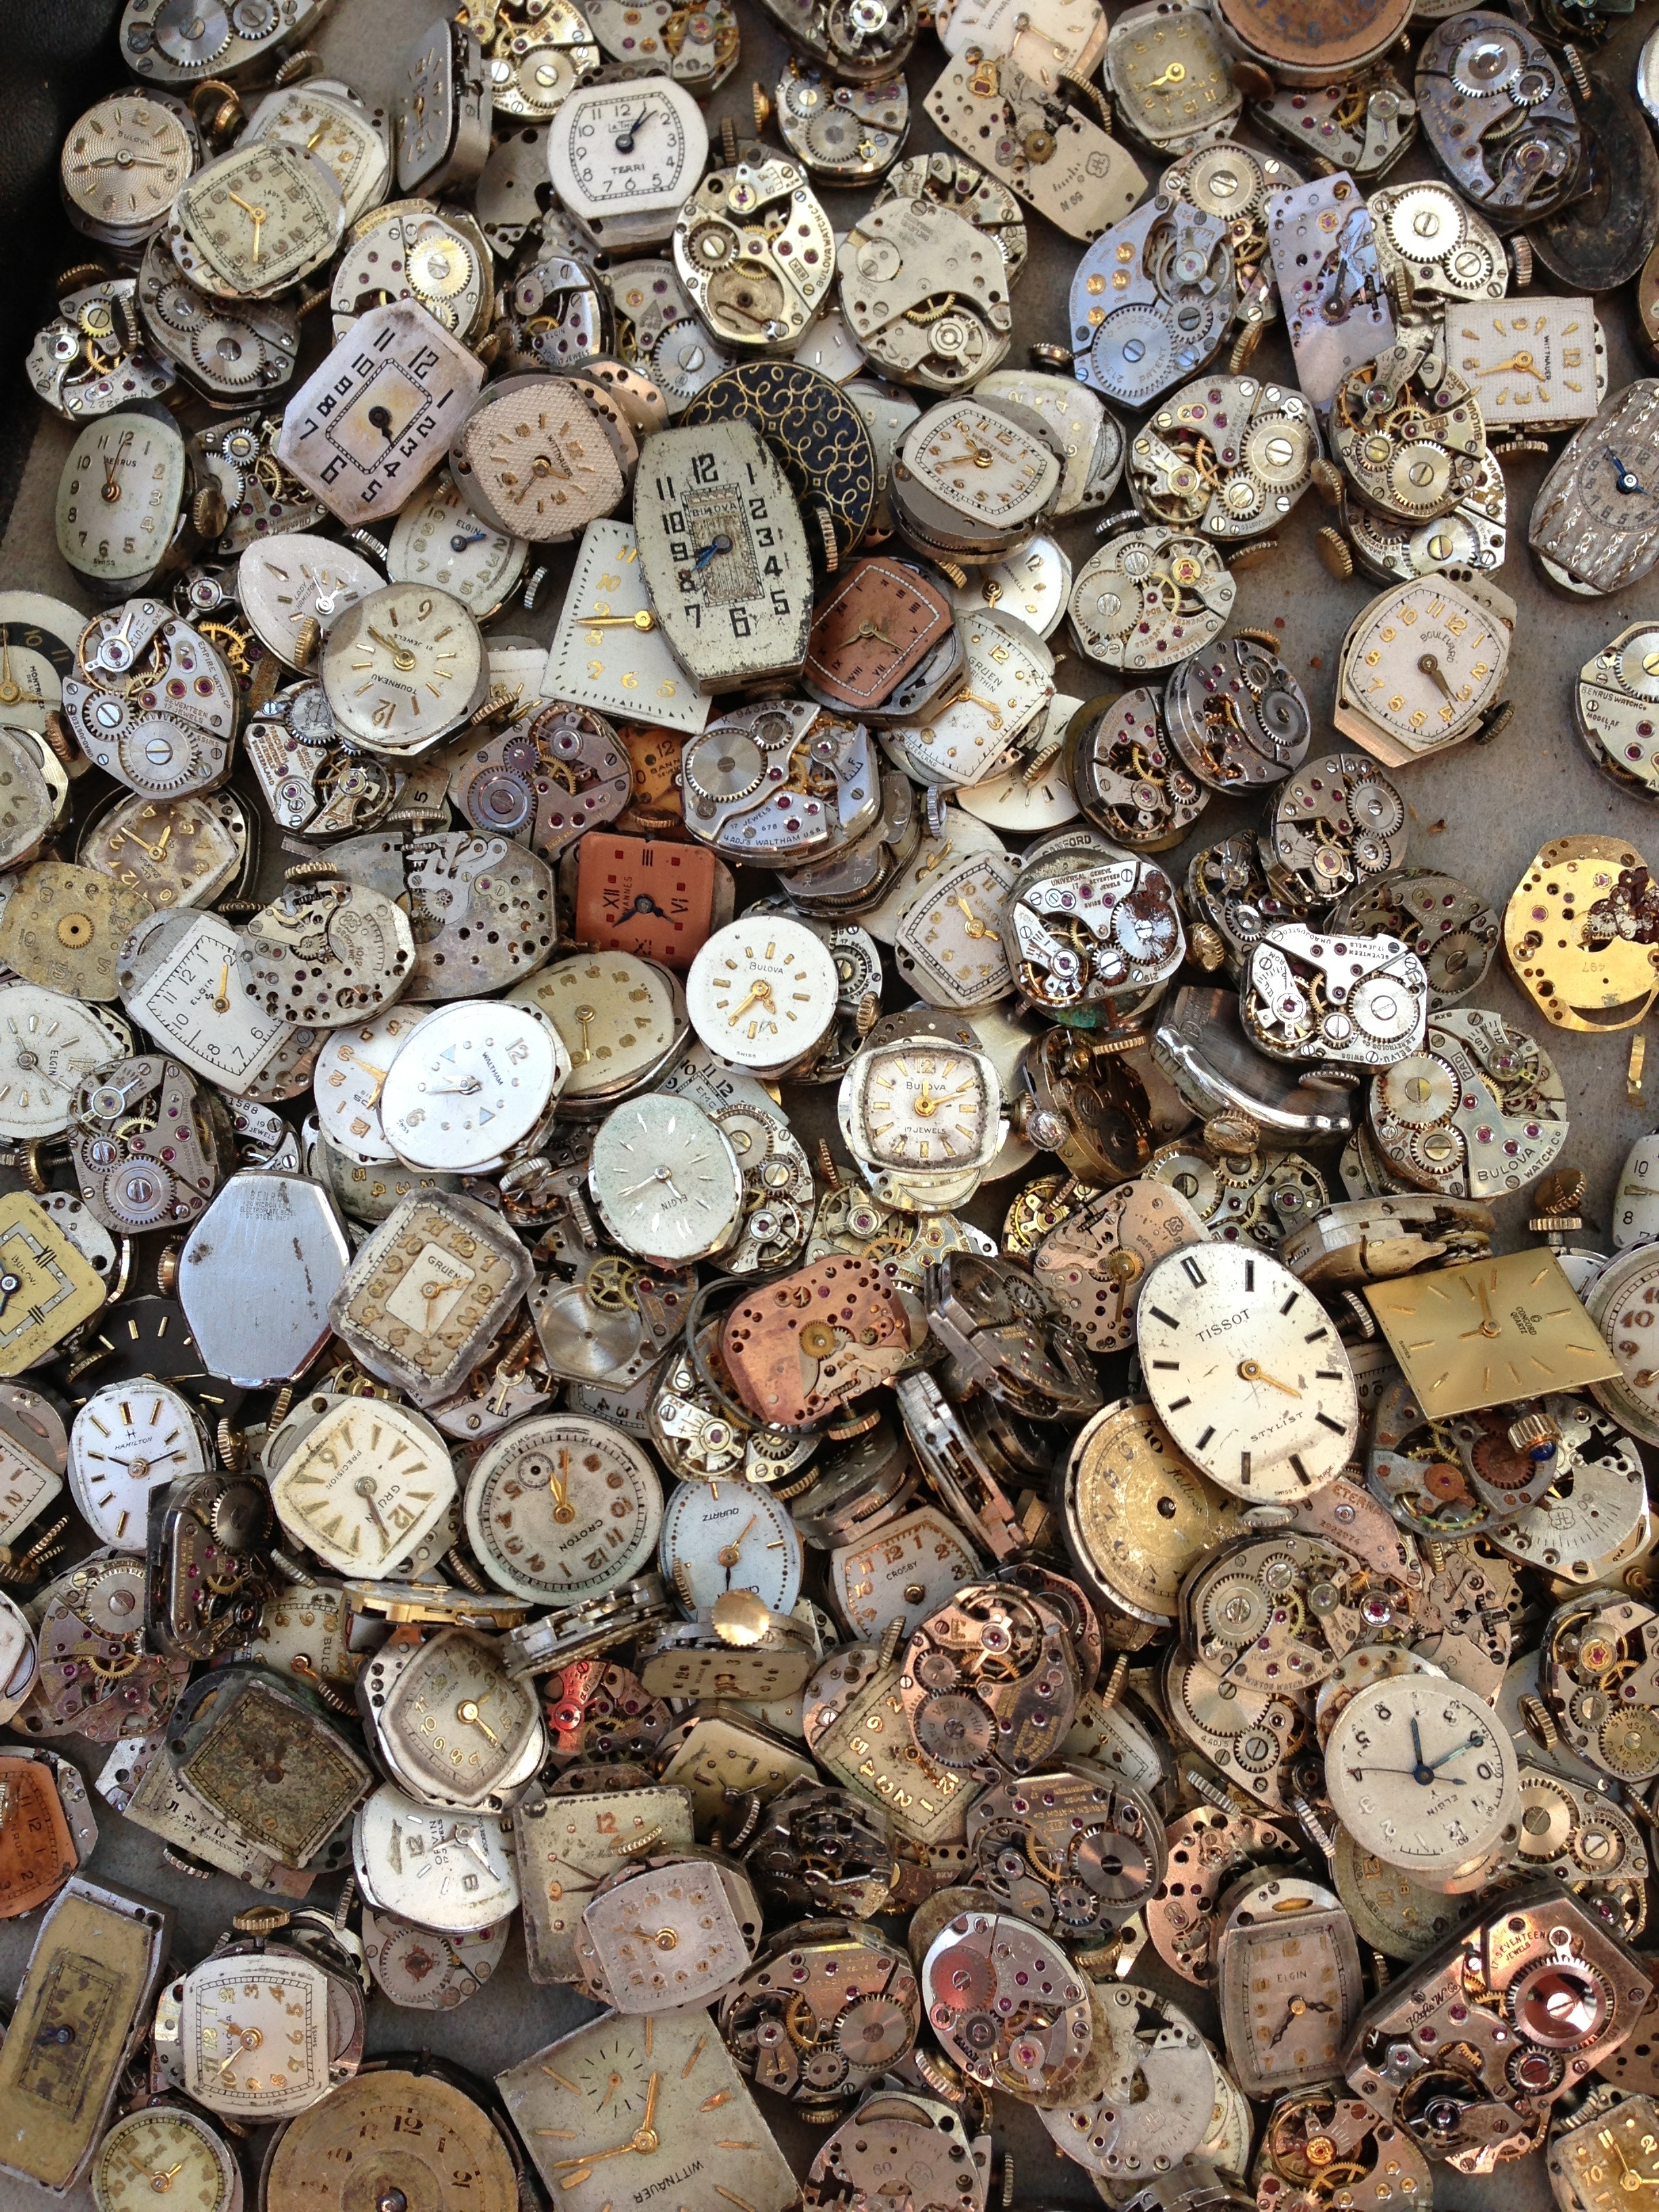
rock, wood, vintage, time, pebble, money, material, timepiece, rubble, clocks, scrap, watches, ancient history, old clocks, watch faces, passing time